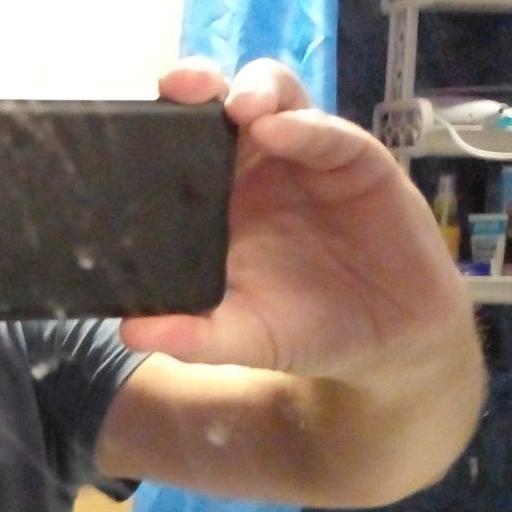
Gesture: no_gesture